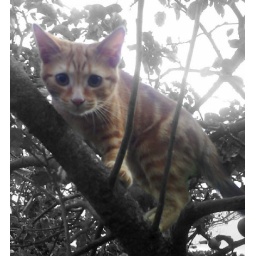
My 5mouth kitten climbing up a tree in my garden.And got stuck, lol.